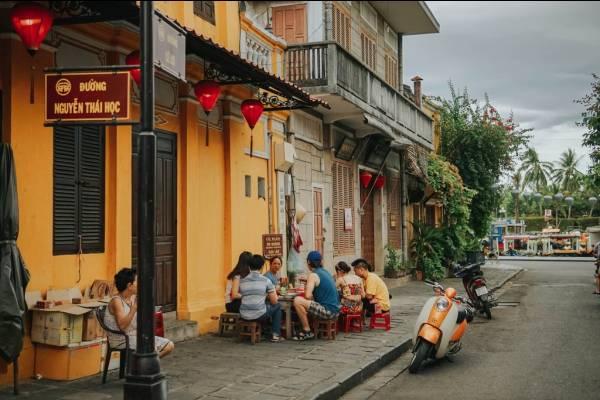
có một nhóm người đang tụ tập ở trên hè phố